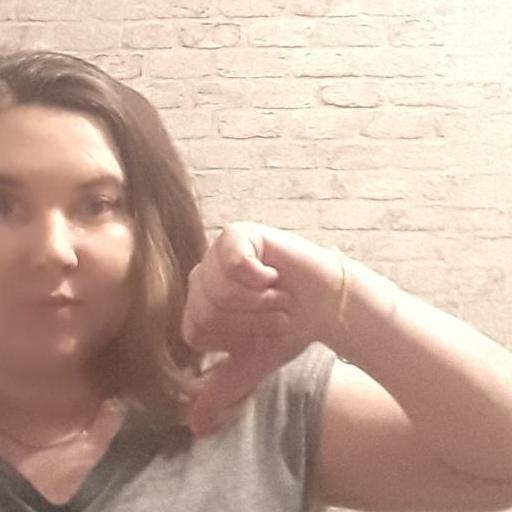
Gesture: dislike